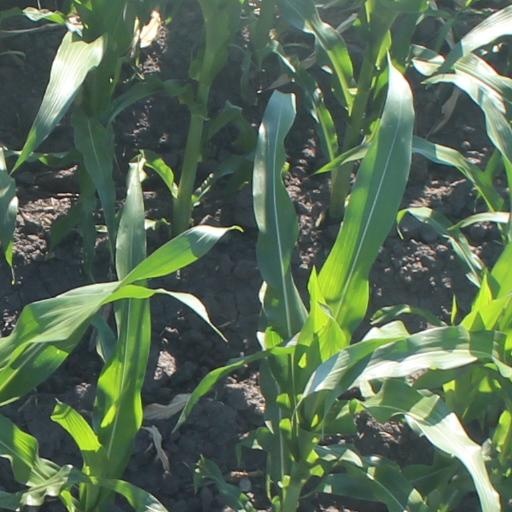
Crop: maize; corn